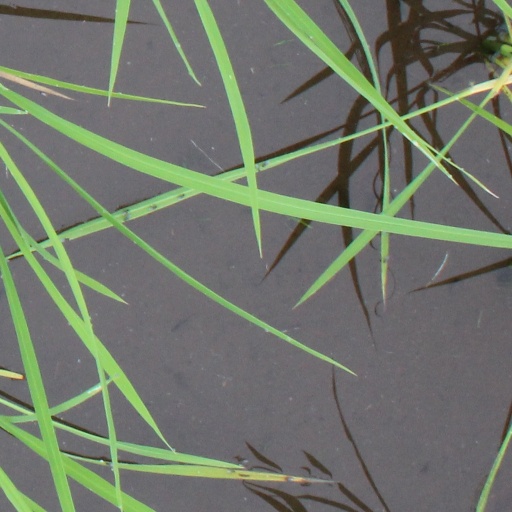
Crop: rice